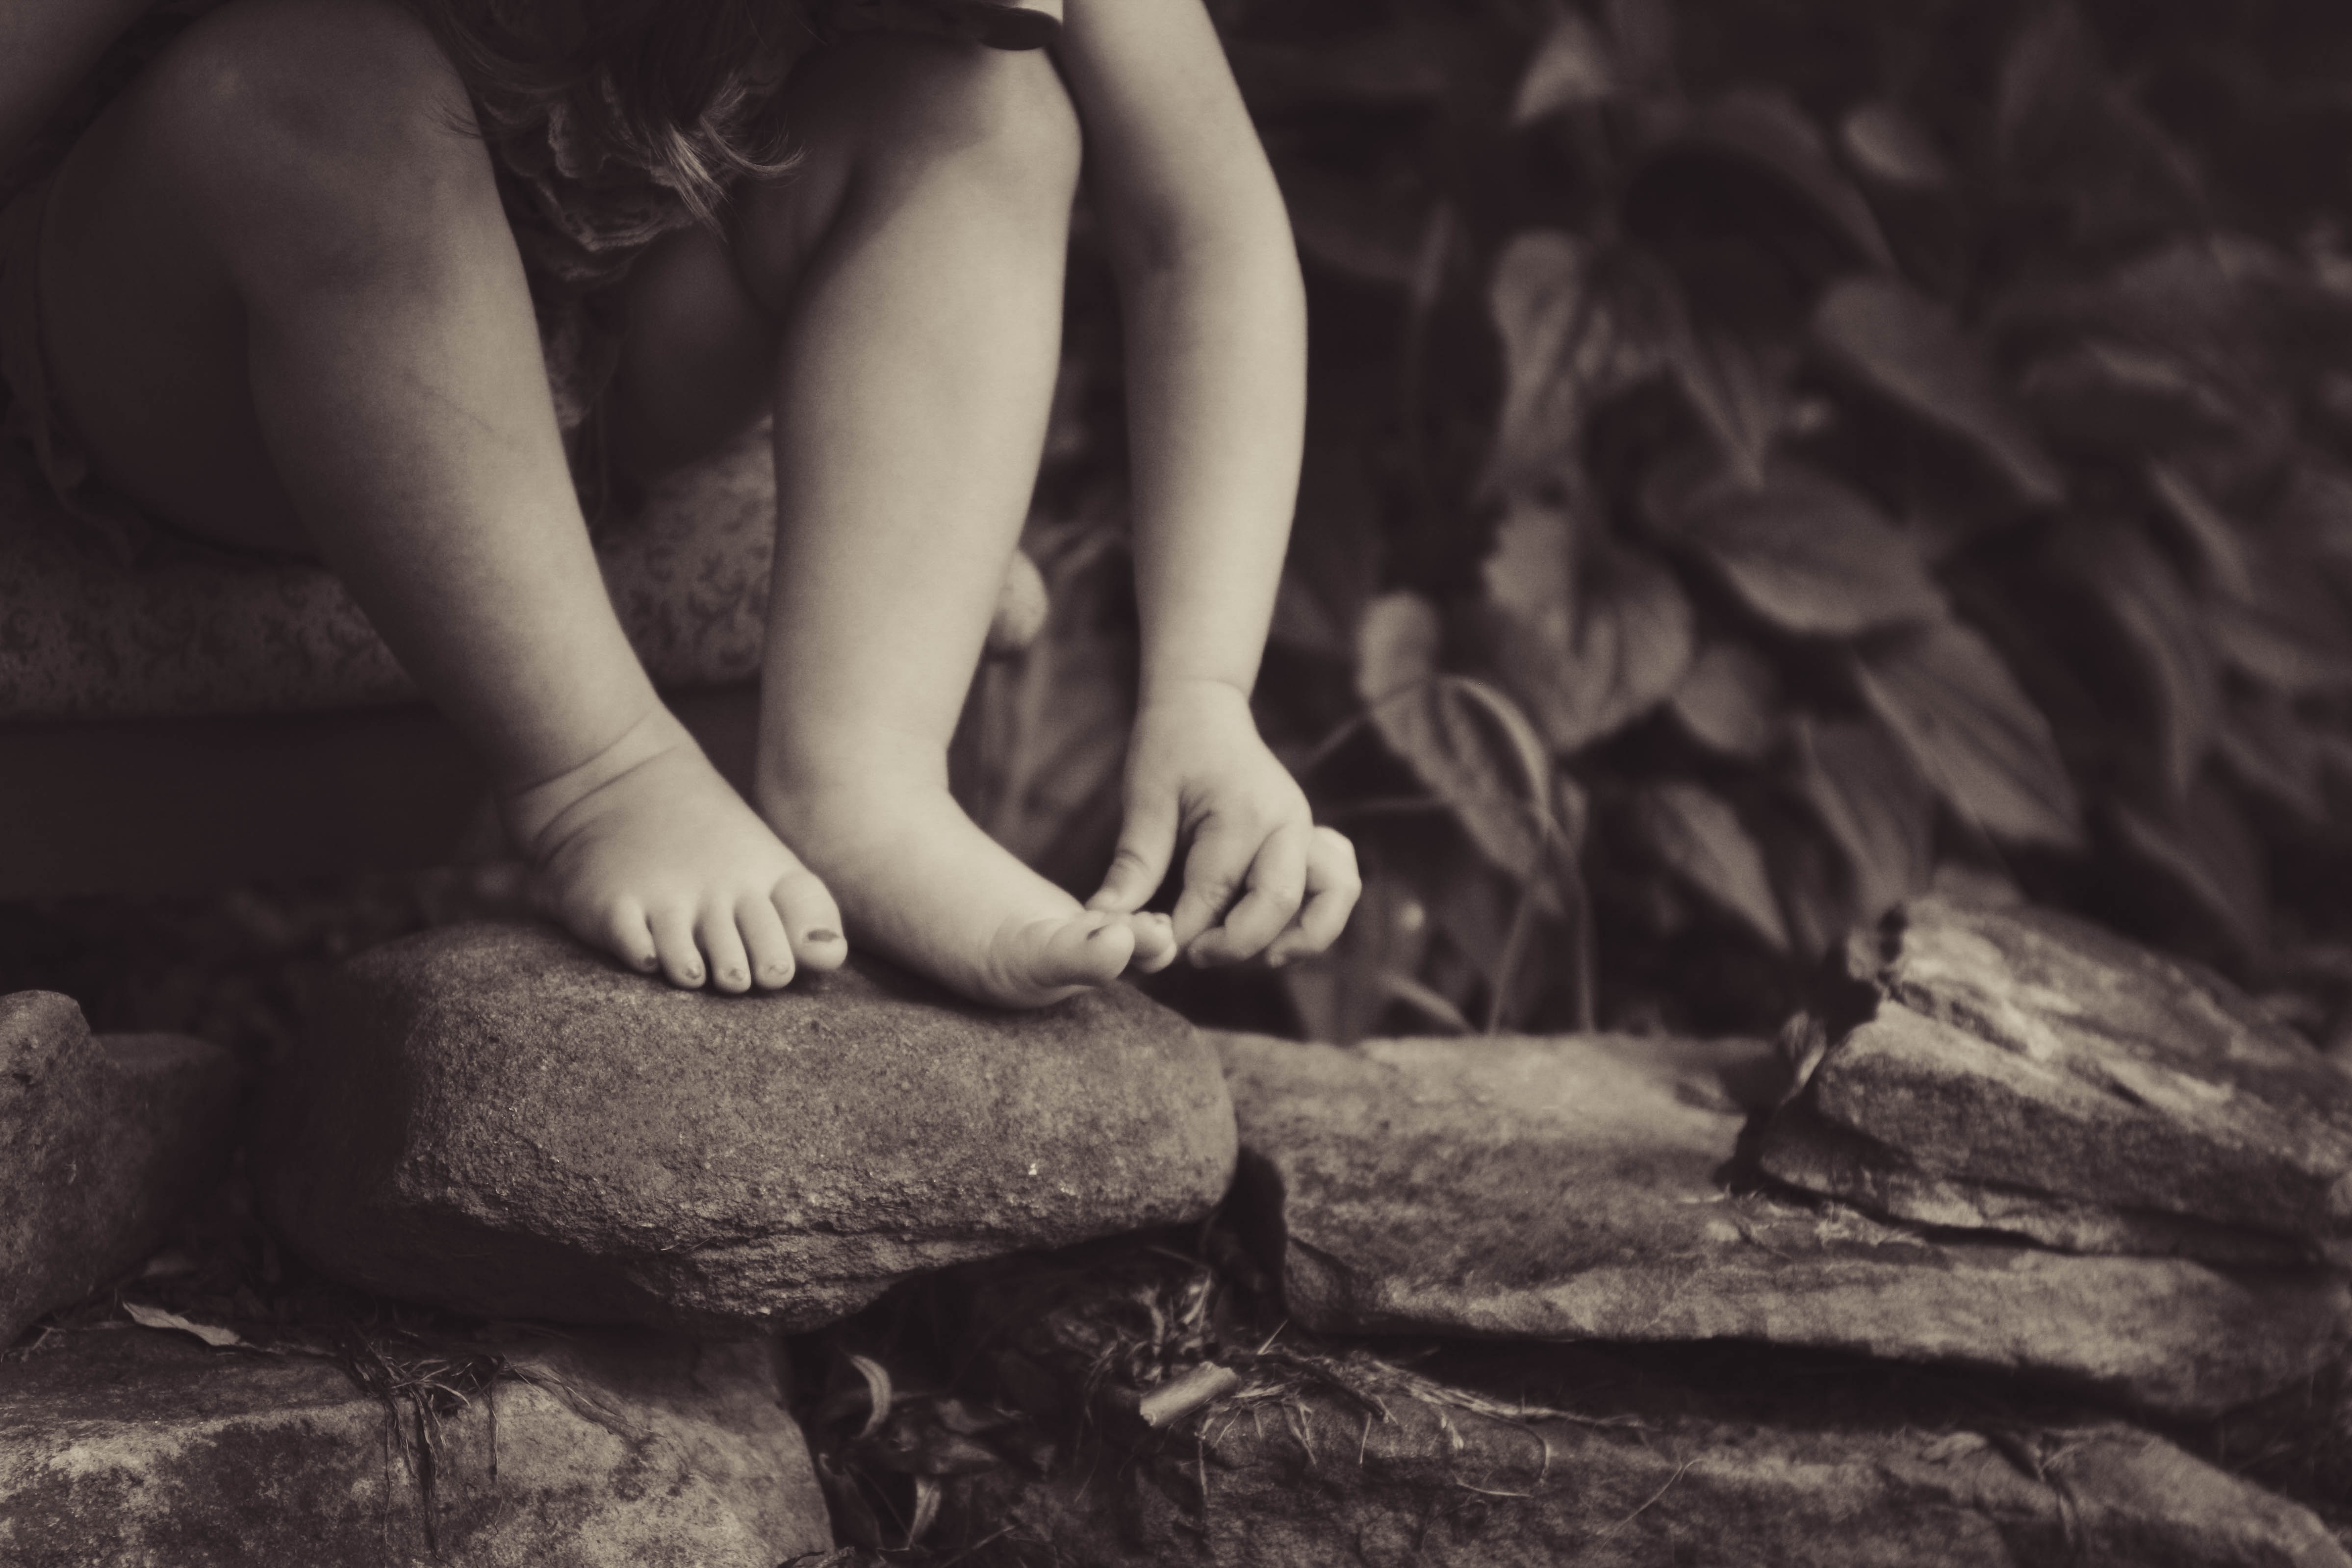
hand, rock, person, black and white, girl, woman, white, photography, feet, leg, portrait, model, sitting, child, darkness, black, monochrome, lady, human body, dress, toddler, photograph, beauty, emotion, photo shoot, sense, monochrome photography, human positions, art model